Question: Please indicate a possible affordance area of the boxing_punching_bag that can be used for punching
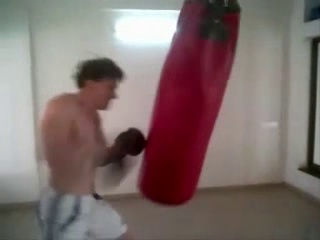
Answer: [139.5, 4, 242.5, 204]